Left Democratic Front

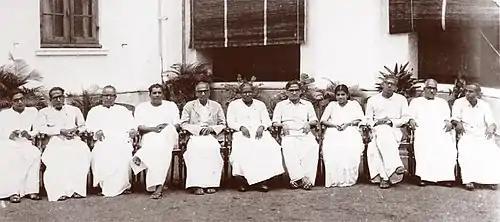
1st cabinet ministry of Kerala led by E. M. S. Namboodiripad (1957)

The political scenario in Kerala (1957–1980) was characterized by continually shifting alliances, party mergers and splits, factionalism within the coalitions and within political parties, and the formation of a numerous splinter groups. 1957 Kerala Legislative Assembly election was the first assembly election in the Indian state of Kerala. The Communist Party of India won the election with 60 seats. The election led to the formation of first democratically elected communist government in India. A Communist-led government under E. M. S. Namboodiripad resulted from the first elections for the new Kerala Legislative Assembly in 1957, making him the first communist leader in India to head a popularly elected government. It was one of the first Communist governments to be democratically elected, after Communist successes in the 1945 elections in the Republic of San Marino, a microstate in Europe, and the 1946 Czechoslovak elections. The coalition politics of Kerala began with second election held to the state legislative assembly in 1960. The Communist Party of India (Marxist) first came into power in Kerala in 1967, under Seven party front, which was an alliance of CPI(M), CPI, IUML, and four other parties. In 1970's, the major political parties in the state were unified under two major coalitions, one of them led by Indian National Congress and Communist Party of India and the other by CPI(M).